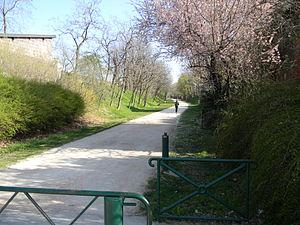
Voie de la Dombes en 2011 à Caluire-et-Cuire
Caluire-et-Cuire est une commune française située dans la métropole de Lyon en région Auvergne-Rhône-Alpes. Ses habitants sont appelés les Caluirards.
La voie de la Dombes est une voie verte c'est-à-dire à la fois un chemin de randonnée, une piste cyclable et un espace vert. Elle emprunte le tracé de la Ligne de Lyon-Croix-Rousse à Trévoux désaffectée. Elle traverse Caluire-et-Cuire pour aboutir à Sathonay Camp.